Music of Alabama

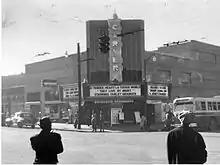
The historic Carver Theatre today houses the Jazz Hall of Fame

The Alabama Music Hall of Fame was created by the Alabama state legislature as a state agency in 1980. A 12,500 square foot (1,200 m²) exhibit hall opened in Tuscumbia in 1990.